Olindo Mare

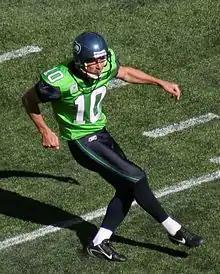
Mare with the Seattle Seahawks in 2009

Olindo Franco Mare ; (born June 6, 1973) is an American former professional football player who was a placekicker in the National Football League (NFL). He was originally signed by the New York Giants as an undrafted free agent in 1996. He played college football at MacMurray College and Syracuse. Mare, who was selected to the Pro Bowl in 1999, has also played for the Miami Dolphins, New Orleans Saints, Seattle Seahawks, Carolina Panthers and Chicago Bears.